Baumgarten-Bau

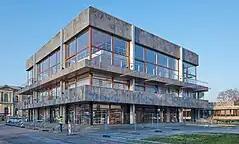
Meeting room building of the Federal Constitutional Court (component III)

The Baumgarten-Bau in Karlsruhe serves as the official seat of the Federal Constitutional Court. Built from 1965 to 1969 in the Botanical Garden of Schlossgarten, this building complex was originally composed of five pavilion-like structures with flat roofs, arranged around a long connecting corridor. Architect created the original plans. The total floor area of the Baumgarten-Bau is approximately 16,000 square meters. The individual components of the building differ in height and have only a few stories. The glass and steel facade of the building gives it a plain and sober aesthetic and is attributed to the Modernist style.